GuardiaN

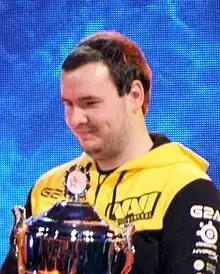
GuardiaN at Dreamhack Leipzig 2016

Ladislav Kovács (born July 9, 1991), known professionally as GuardiaN, is a Slovak former professional "" ("CS:GO"), "" ("CS:S") and "Counter-Strike" ("CS") player. He is known for being one of the best players with the AWP and one of the best players overall. He played for team Natus Vincere (Na'Vi) for most of his career in "CS:GO" until entering free agency in February 2021. He announced his retirement in March 4, 2025.